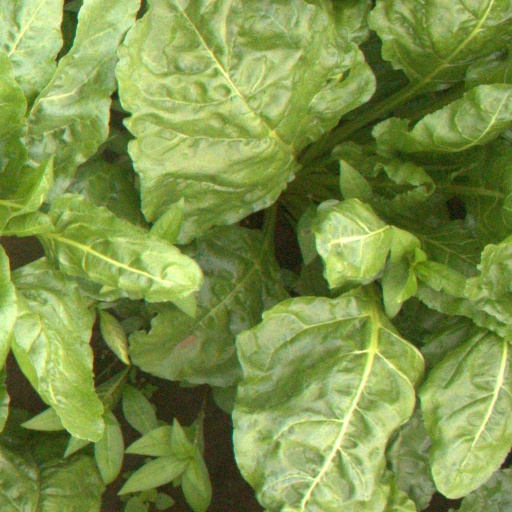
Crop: sugar beet